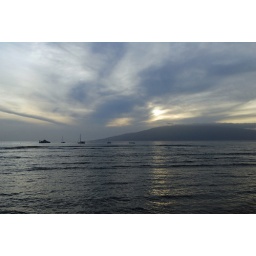
The sun is setting at Kaanapali Beach. Nice view of the ships moored off the beach with Lanai in the distance.